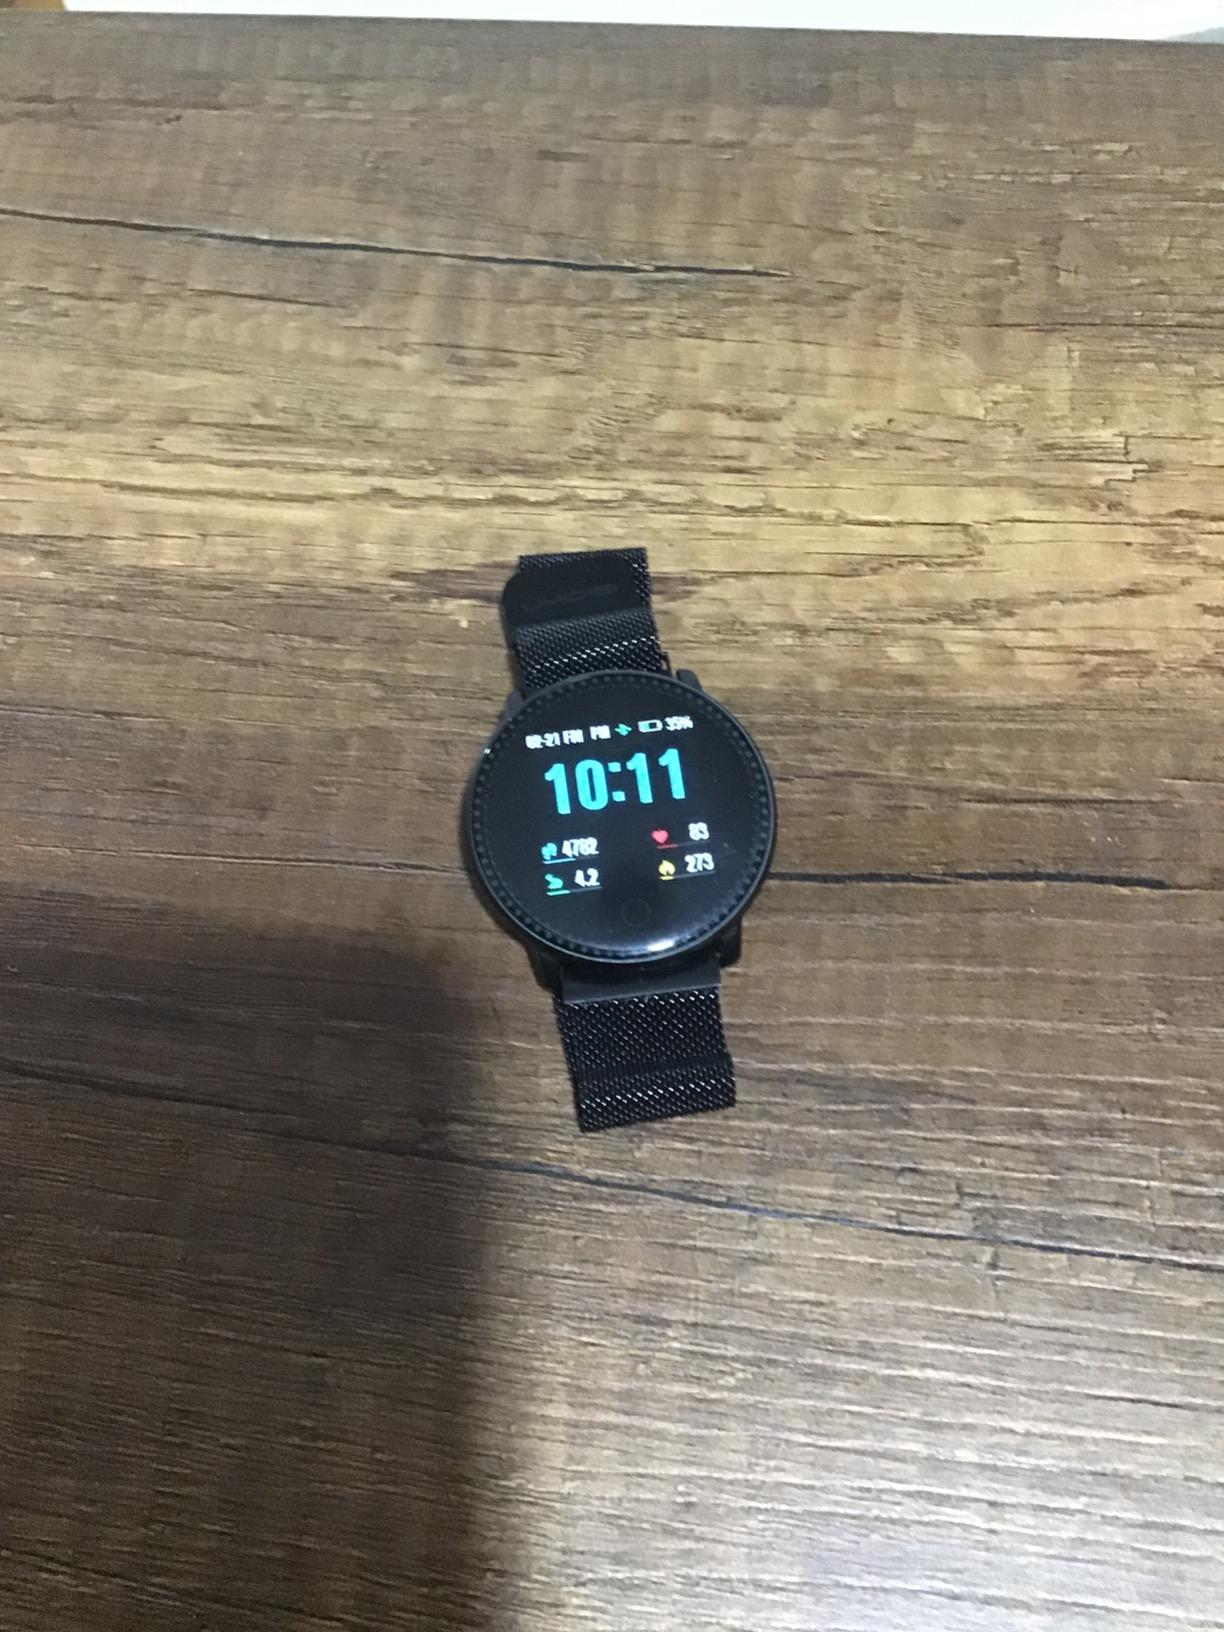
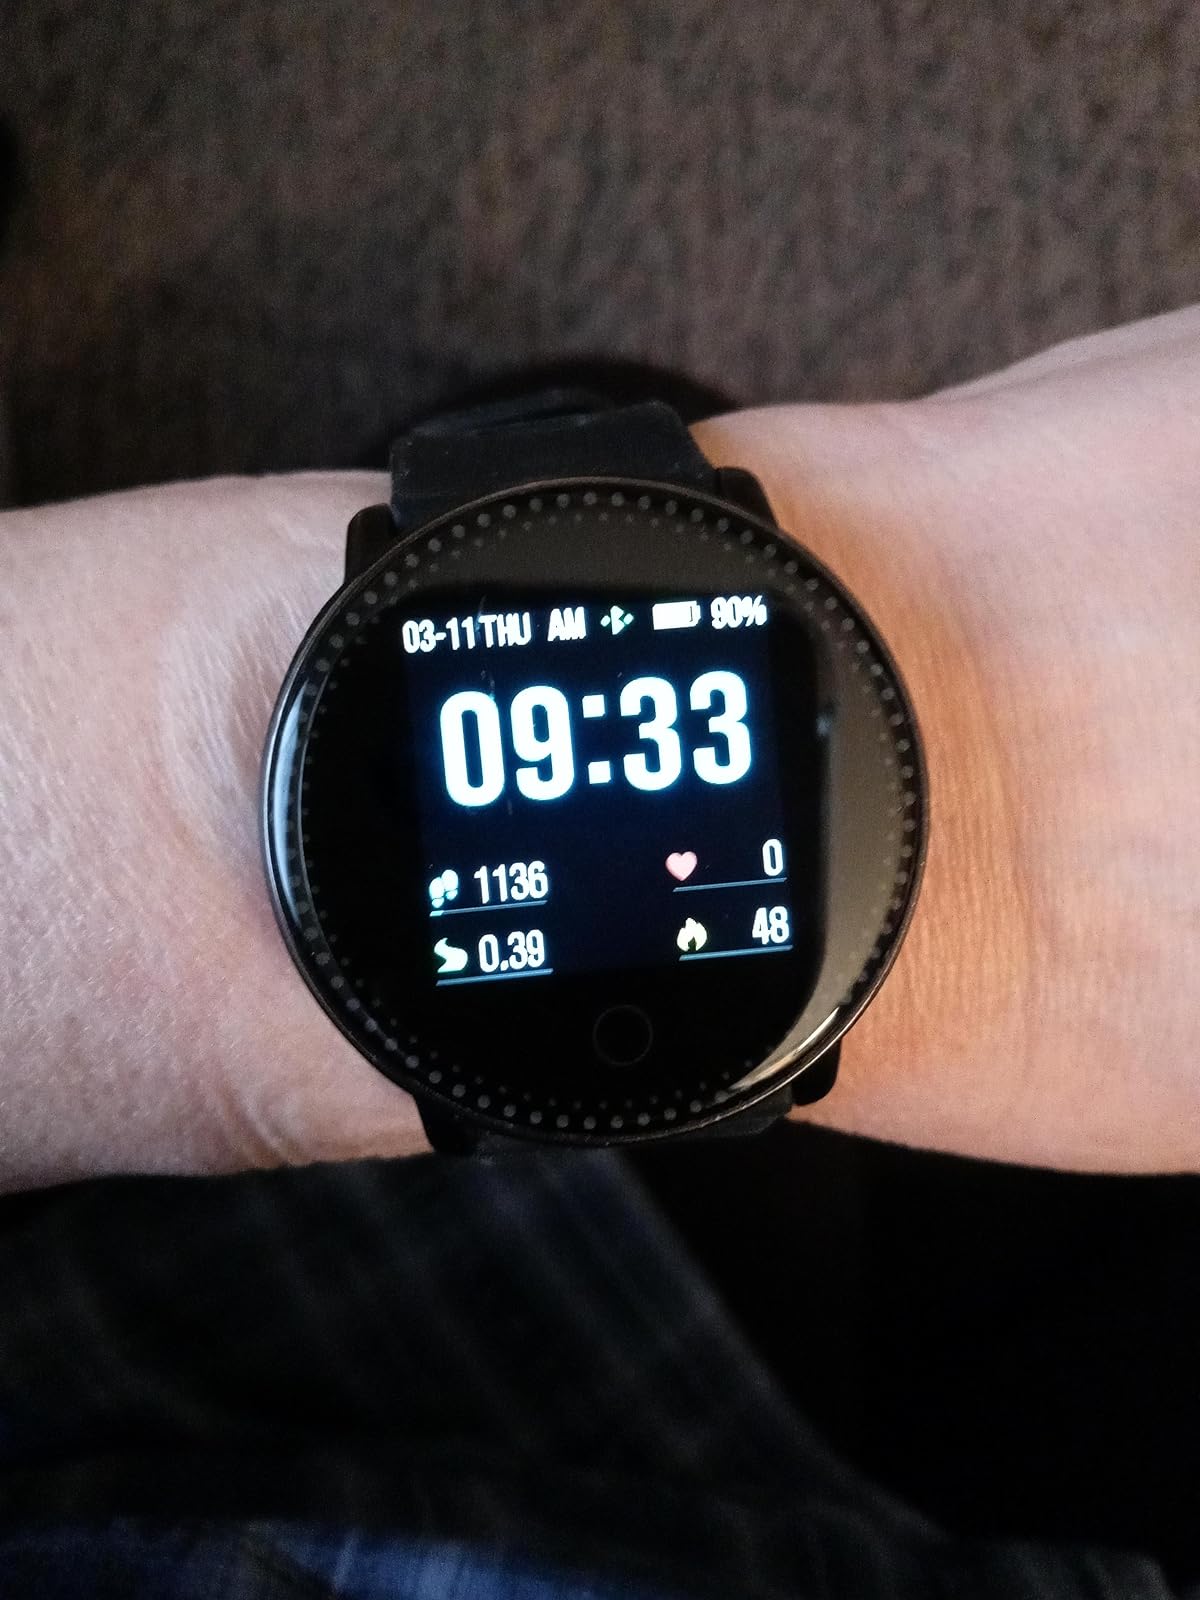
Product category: smartwatch
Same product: yes